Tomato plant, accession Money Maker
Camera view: vertical (180 deg); turntable rotation: 300 degrees
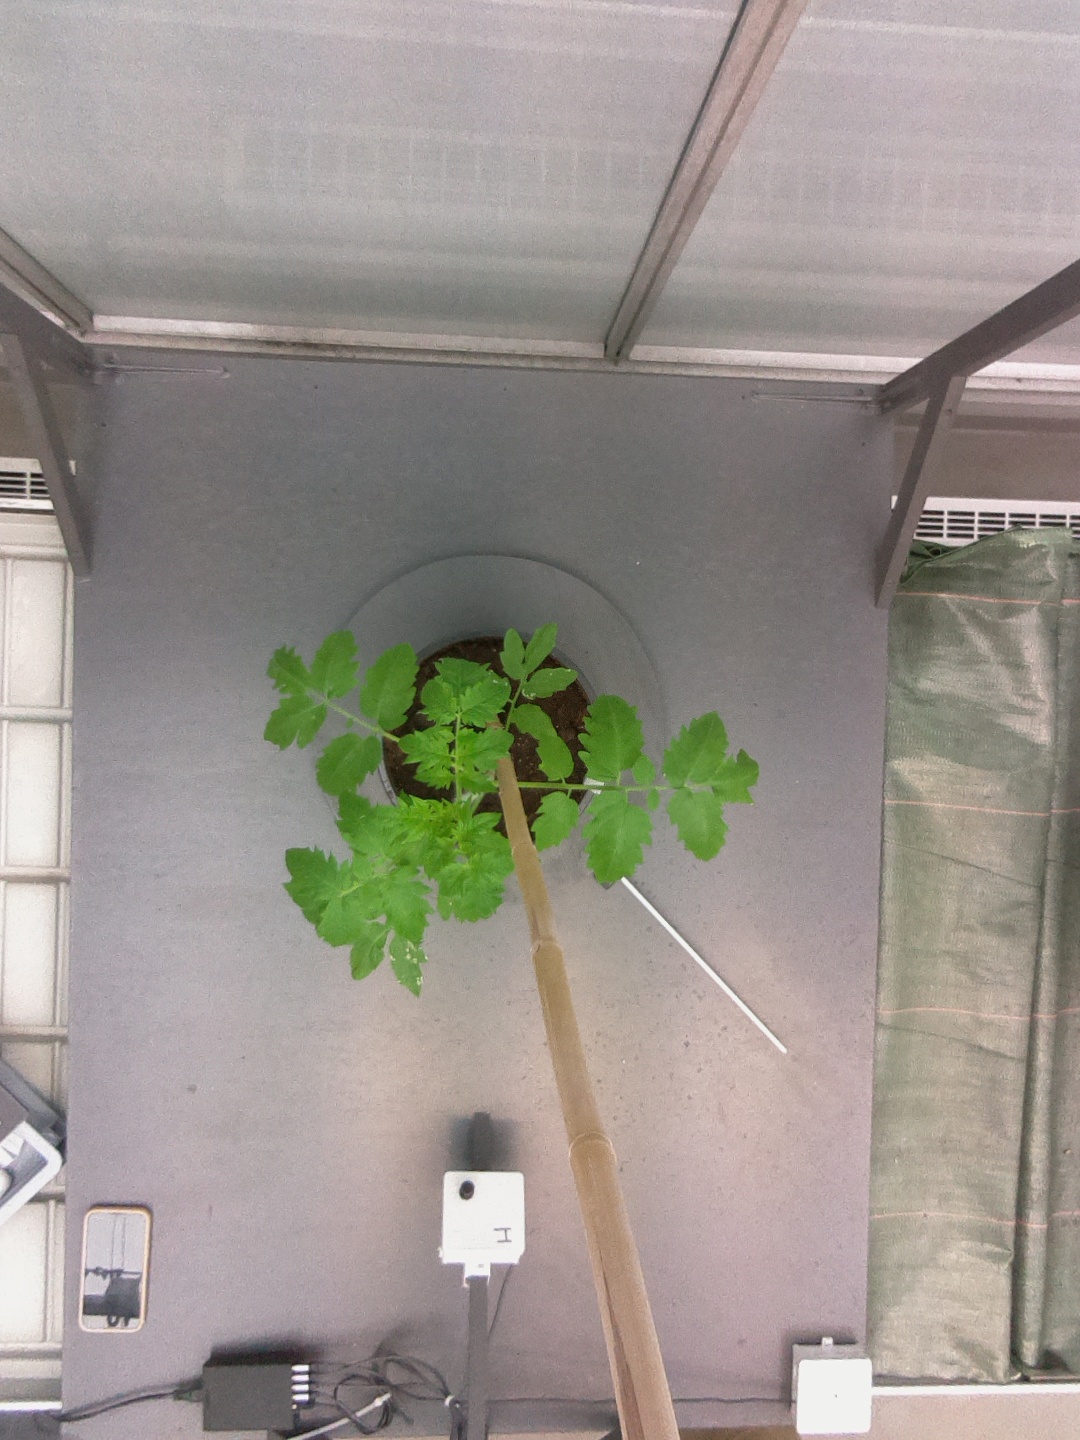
BBCH growth stage 13: 6 of true leaves visible